Home Instead

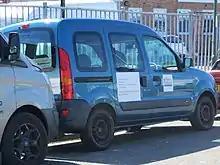

Home Instead was bought to the United Kingdom in 2005, establishing its first pilot office in Chester. Over time, the company has grown significantly, with over 255 franchised offices across the UK.